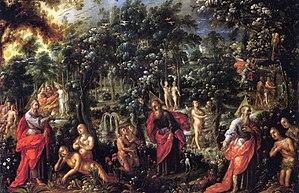
Cristobal de Villalpando, est l'un des peintres les plus célèbres de la Nouvelle-Espagne de la fin de XVIIᵉ et du début du XVIIIᵉ siècle.